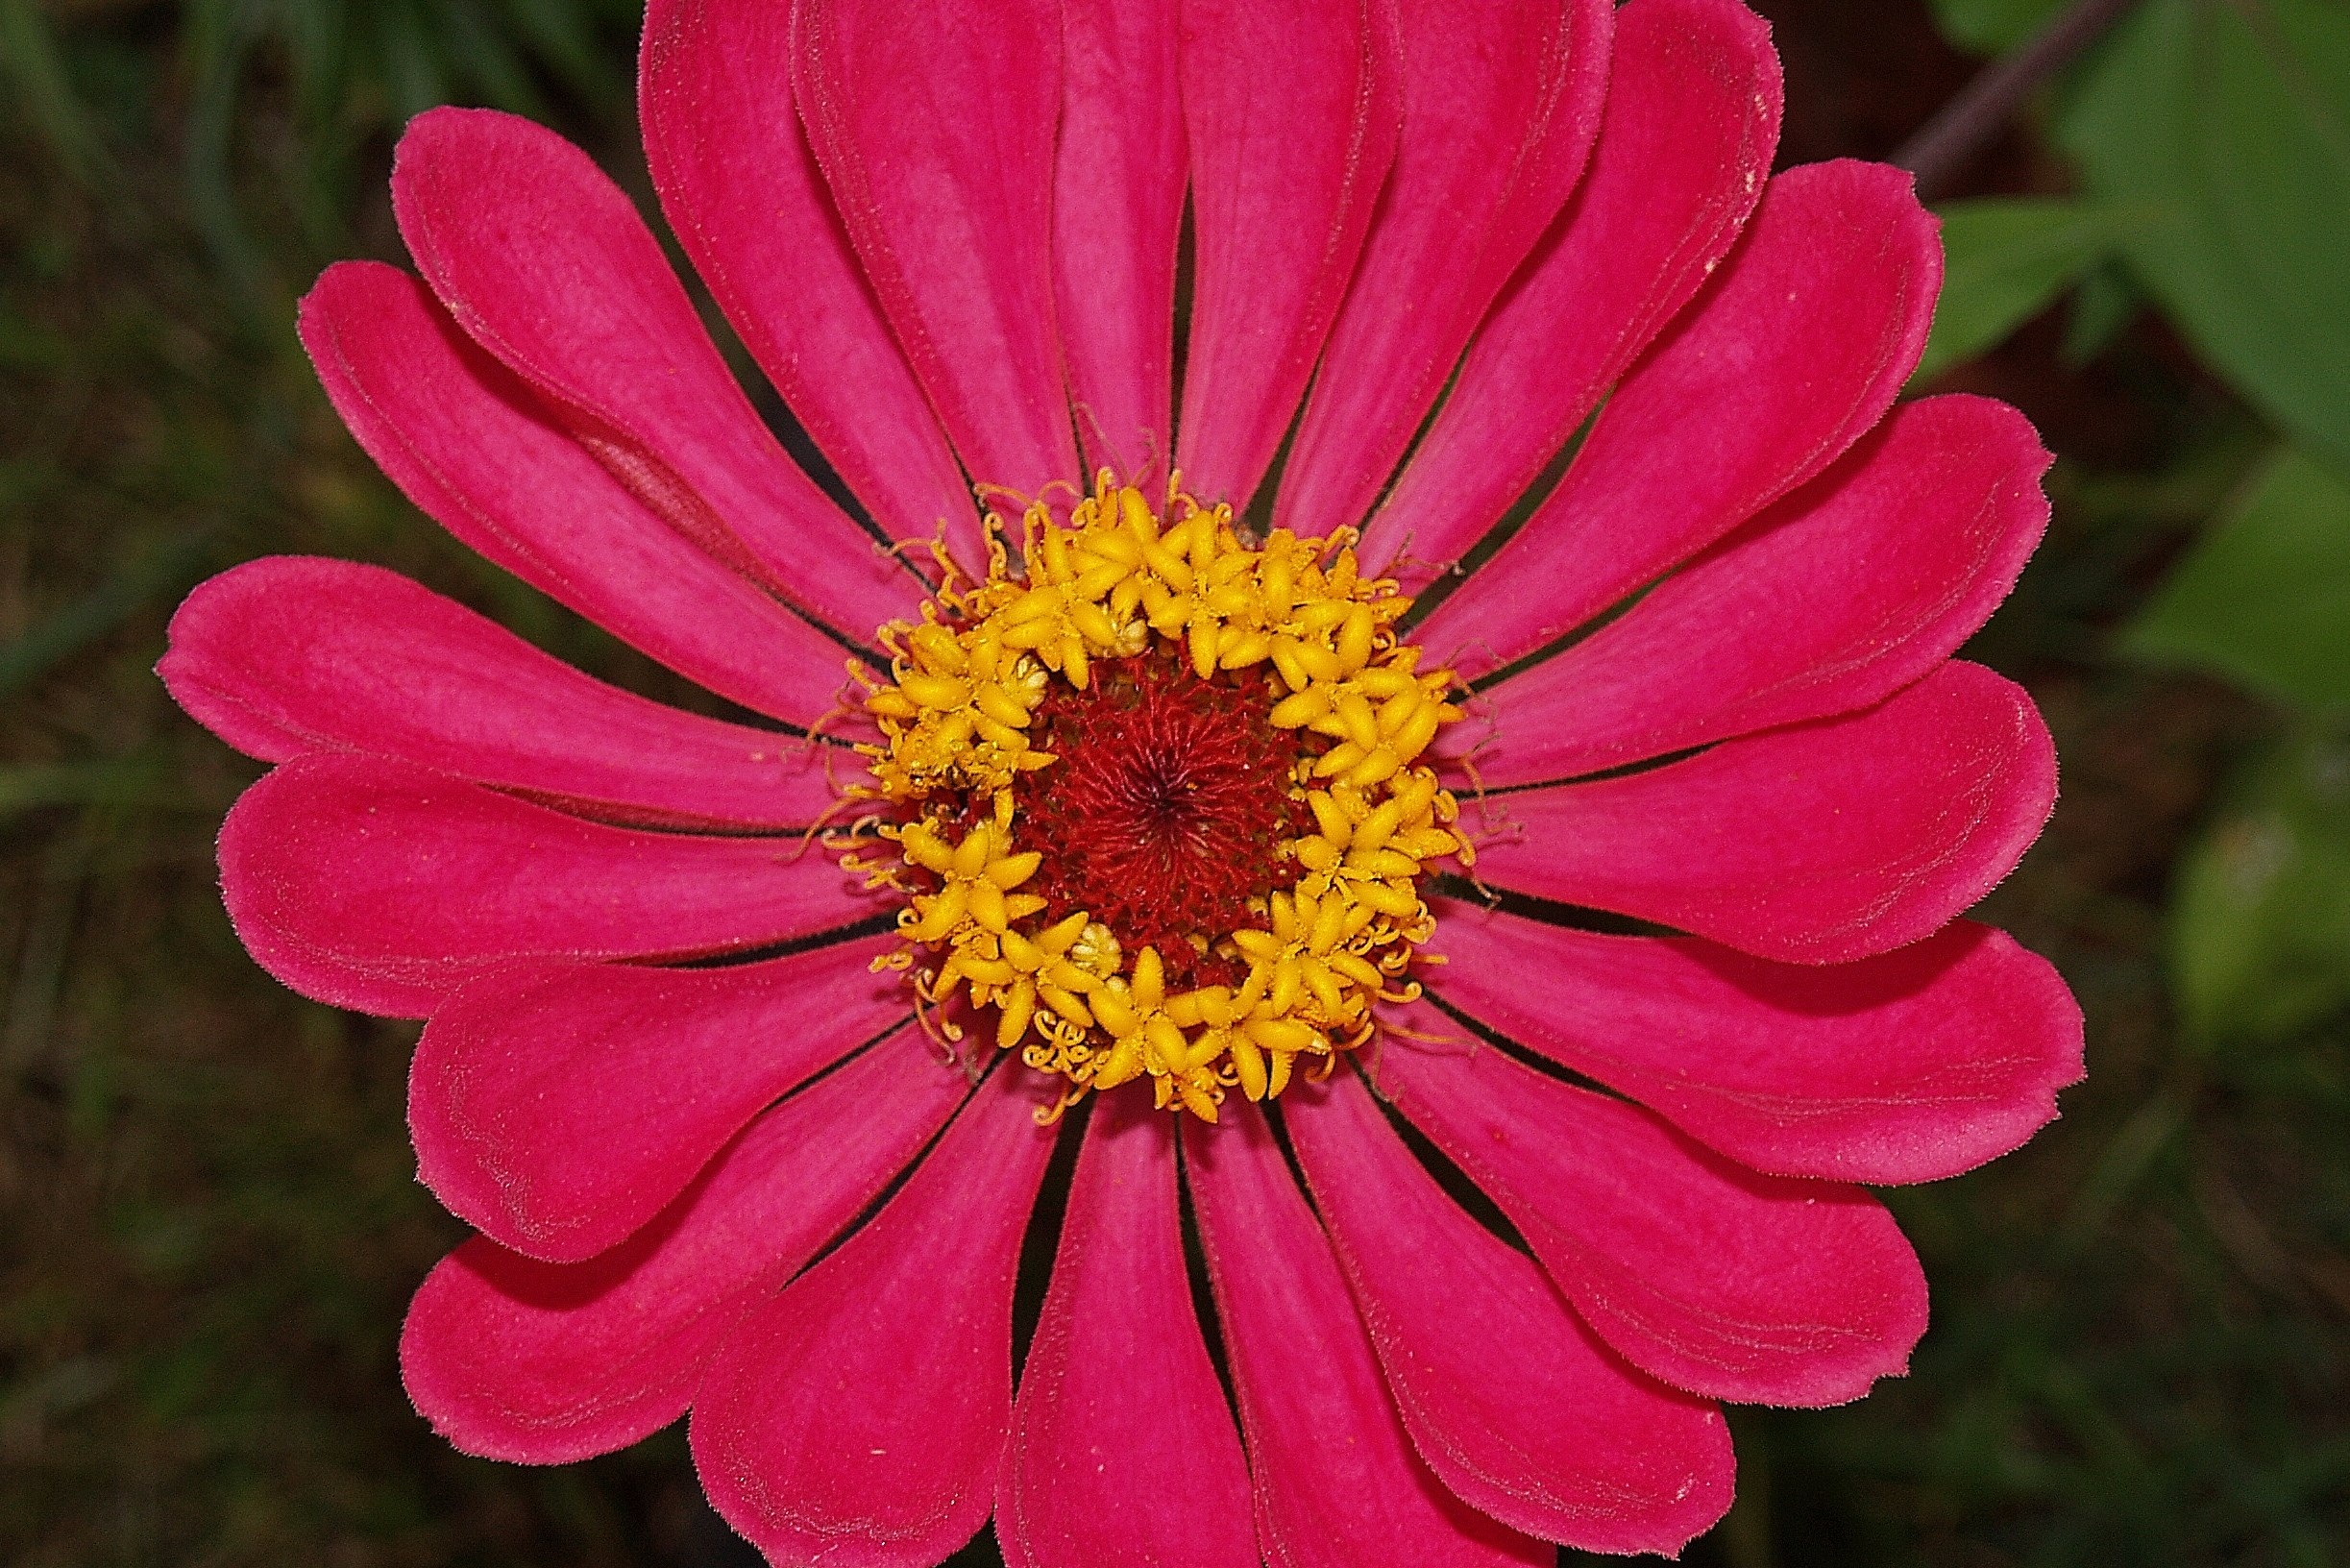
nature, blossom, plant, flower, petal, bloom, summer, spring, red, botany, garden, flora, petals, zinnia, macro photography, flowering plant, daisy family, annual plant, plant stem, land plant, garden cosmos